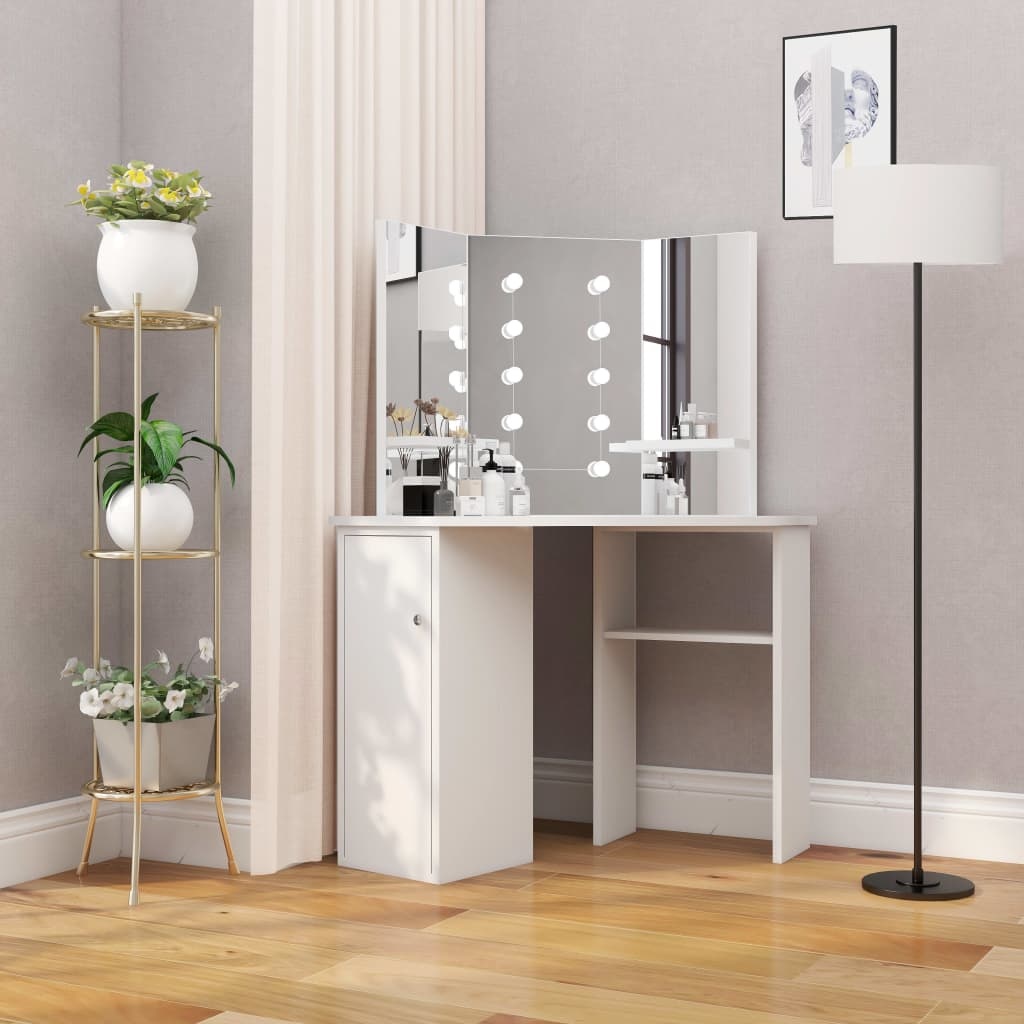
Corner Dressing Table Make-up Table with LED Light White
Work on your morning routine in style with our elegant vanity table! This dressing table, constructed from quality MDF, strikes a sleek and concise silhouette with a modern style. It is designed to fit snugly into a corner yet packs a lot of storage in a small amount of space! Large locker and open shelf under table offer a place for makeup items and keep everything in its place, facing sideways for easy access when seated at the table. Additionally, a beautiful 3-panel mirror provides a 3-sided view for makeup application and adds an elegant touch to the tabletop. Lower shelves are added to the two side panels for cups, makeup brushes, creams and lotions, perfumes and decorative items. The featured elegant LED bulbs illuminate your beauty as well. Note: The product has a USB connector, but the certified 5V USB power source is not included. Colour: White Material: MDF and melamine Overall dimensions: 111 x 54 x 141.5 cm (W x D x H) Size of tabletop: 111 x 54 cm (W x D) Socket type: E1 Mirrors and LED bulbs included USB connector included Voltage: 5 V Assembly required: Yes Delivery contains: 1 x Dressing table 3 x Mirror 10 x LED bulb Do not use this item if any components are broken, torn or missing. This product is powered by DC 5V, but the certified 5V USB power source is not included. Higher voltage may cause overheating to occur and may result in damage to the device and the potential risk of overheating and fiire.
Brand: vidaXL
Category: Furniture > Cabinets & Storage > Vanities > Bathroom Vanities > Corner Vanities